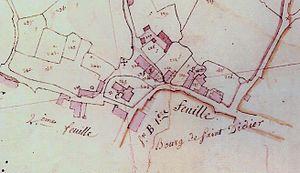
Extrait du cadastre napoléonien de Saint-Didier (Ille-et-Vilaine)
Saint-Didier est une commune française située dans le département d'Ille-et-Vilaine en Région Bretagne, peuplée de 2 052 habitants.